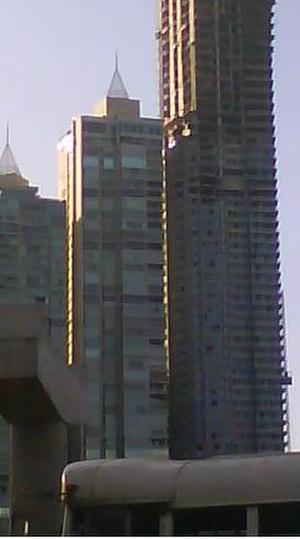
La Torre Punta Roca est un gratte-ciel de la ville de Panama, au Panama.